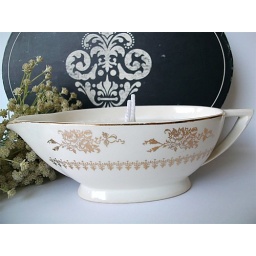
This is a beautiful soy candle in a vintage gravy boat. It contains luscious lemon lavender scented wax!